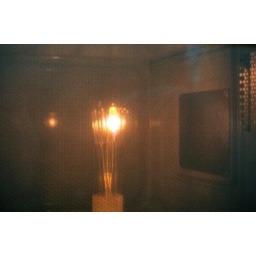
Molten glass heated in a microwave will continue to melt.